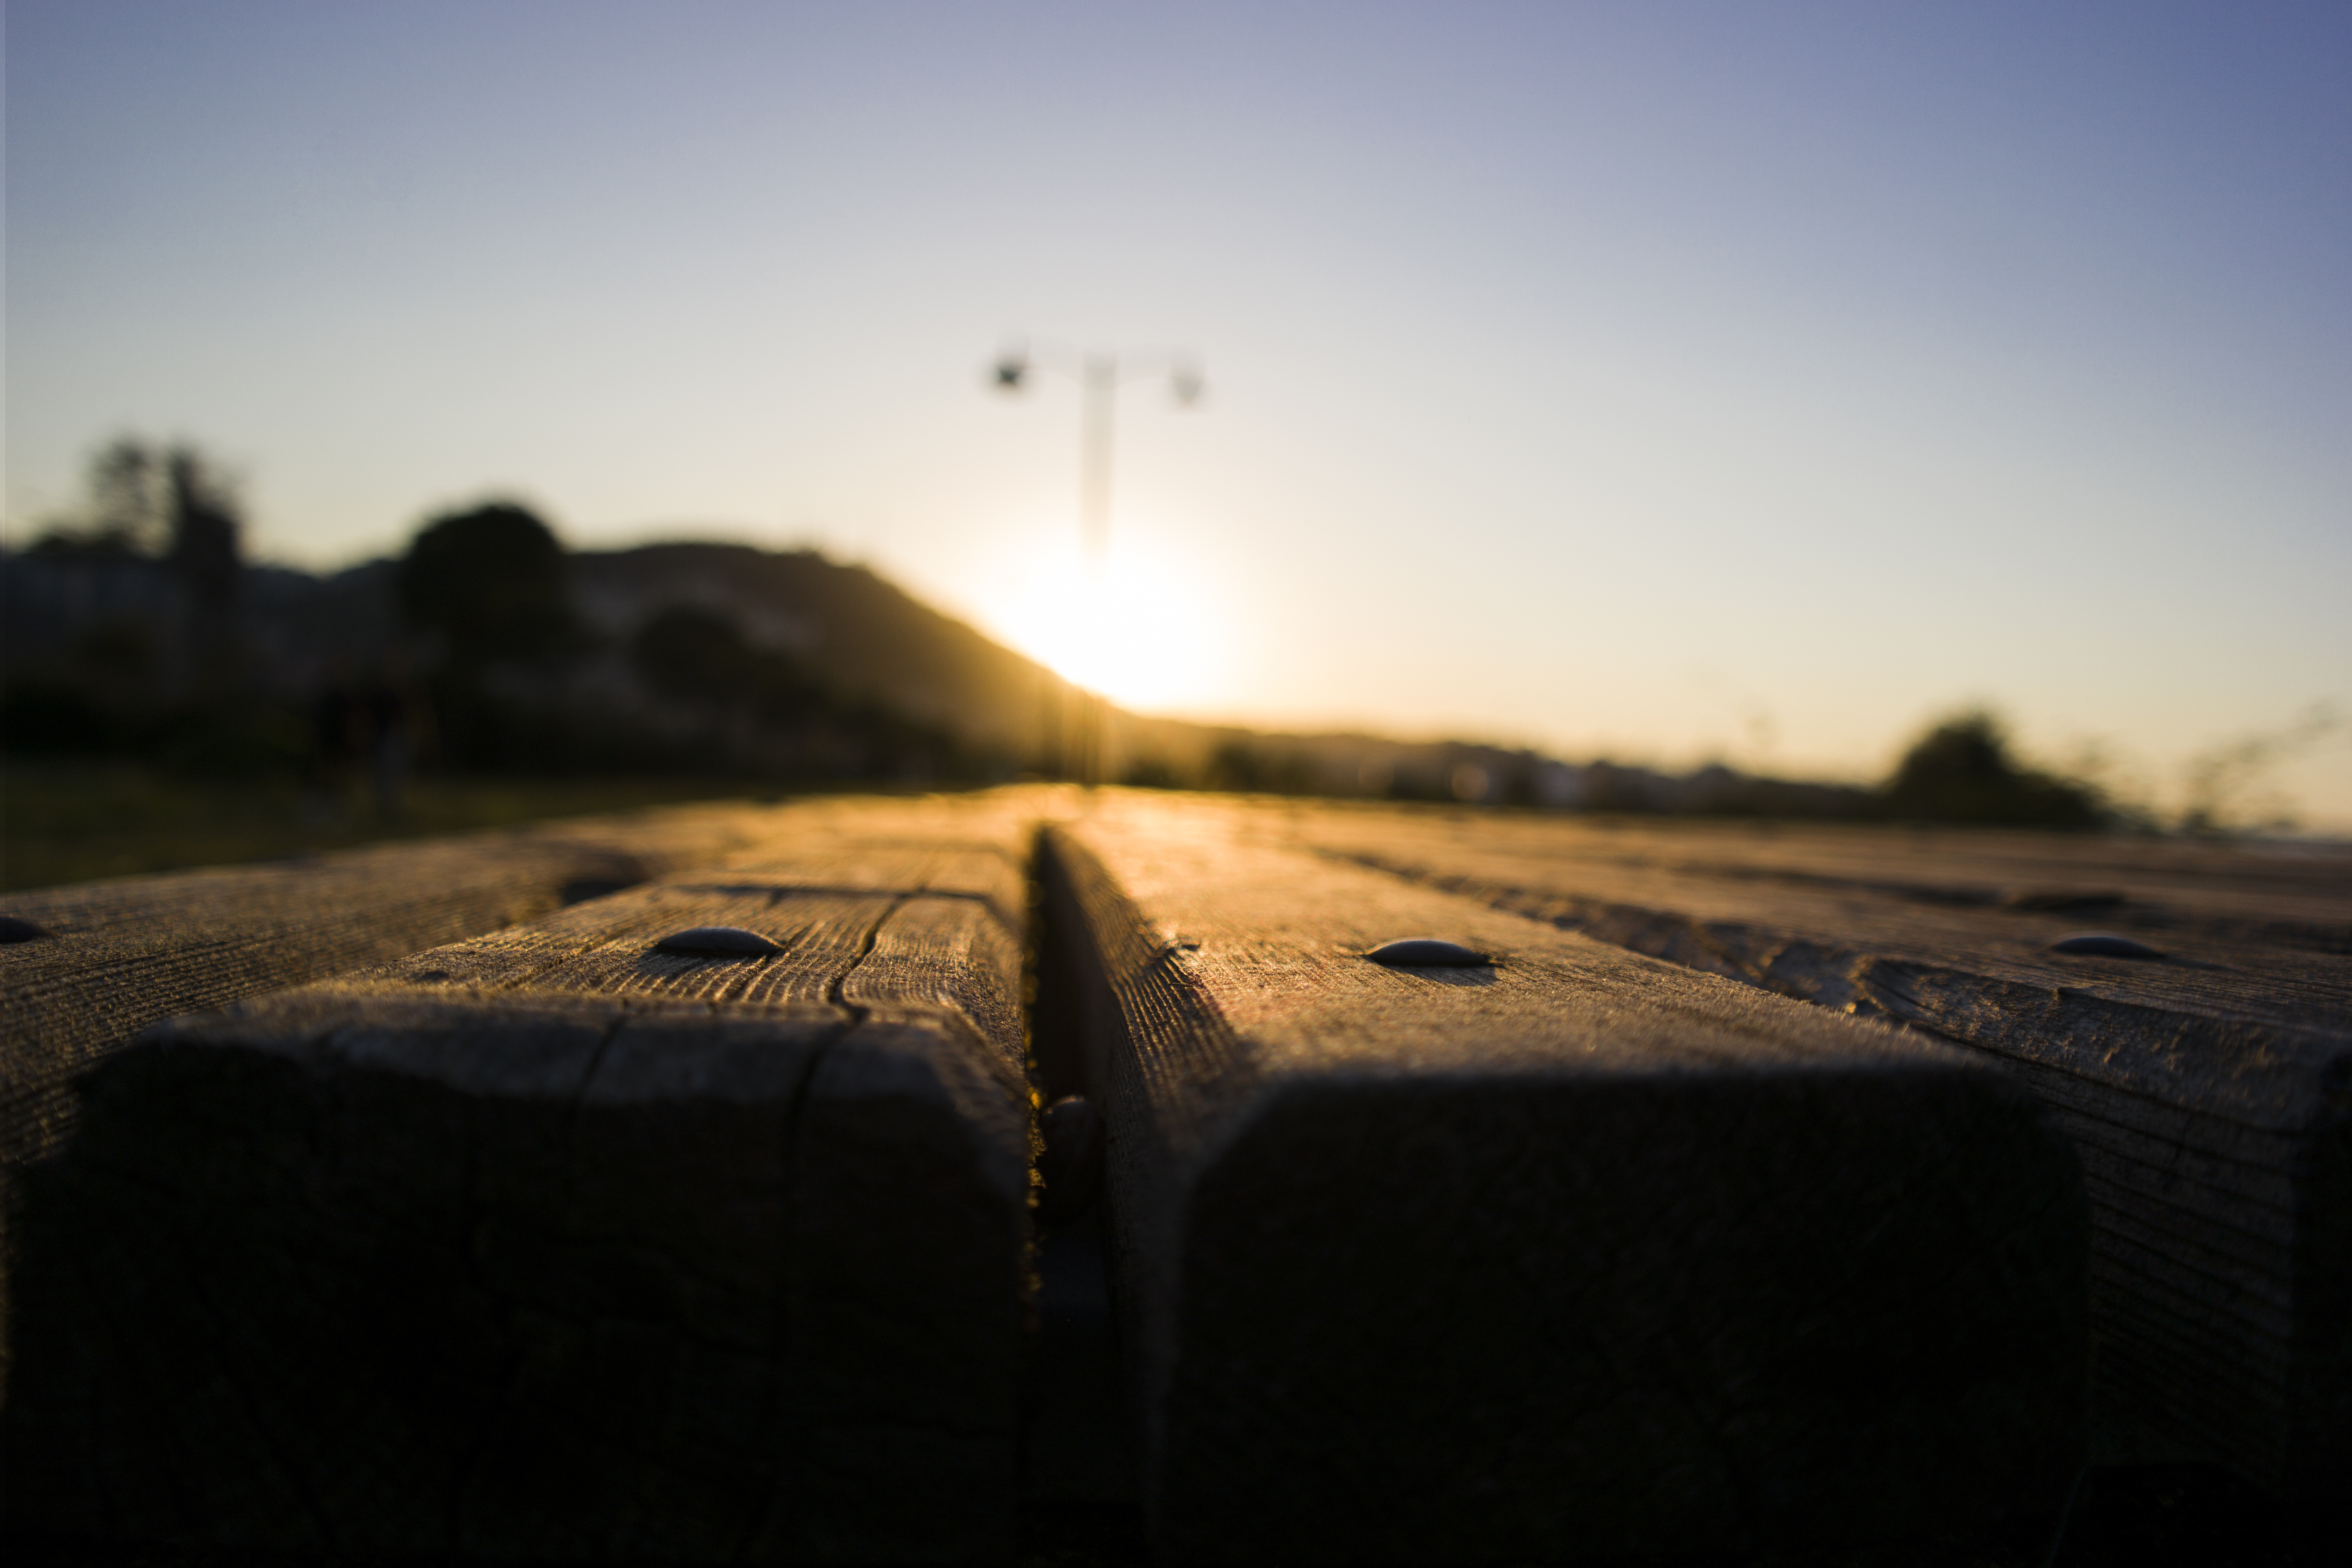
landscape, sea, nature, horizon, light, blur, cloud, sky, sun, sunrise, sunset, road, street, sunlight, morning, wave, dawn, travel, dusk, evening, darkness, close up, wooden floor, outdoors, sunny, lamppost, clear sky, low angle shot, sunny day, atmospheric phenomenon